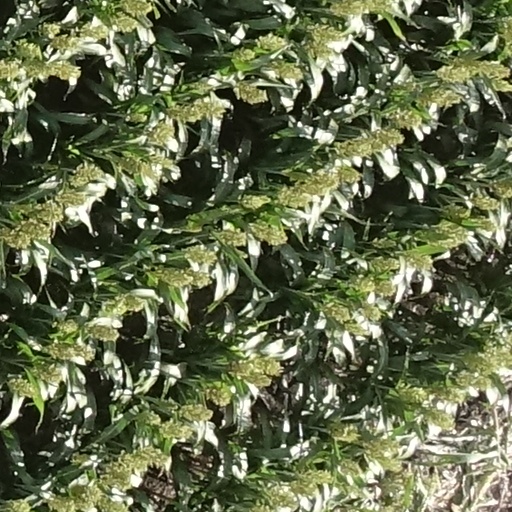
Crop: sorghum